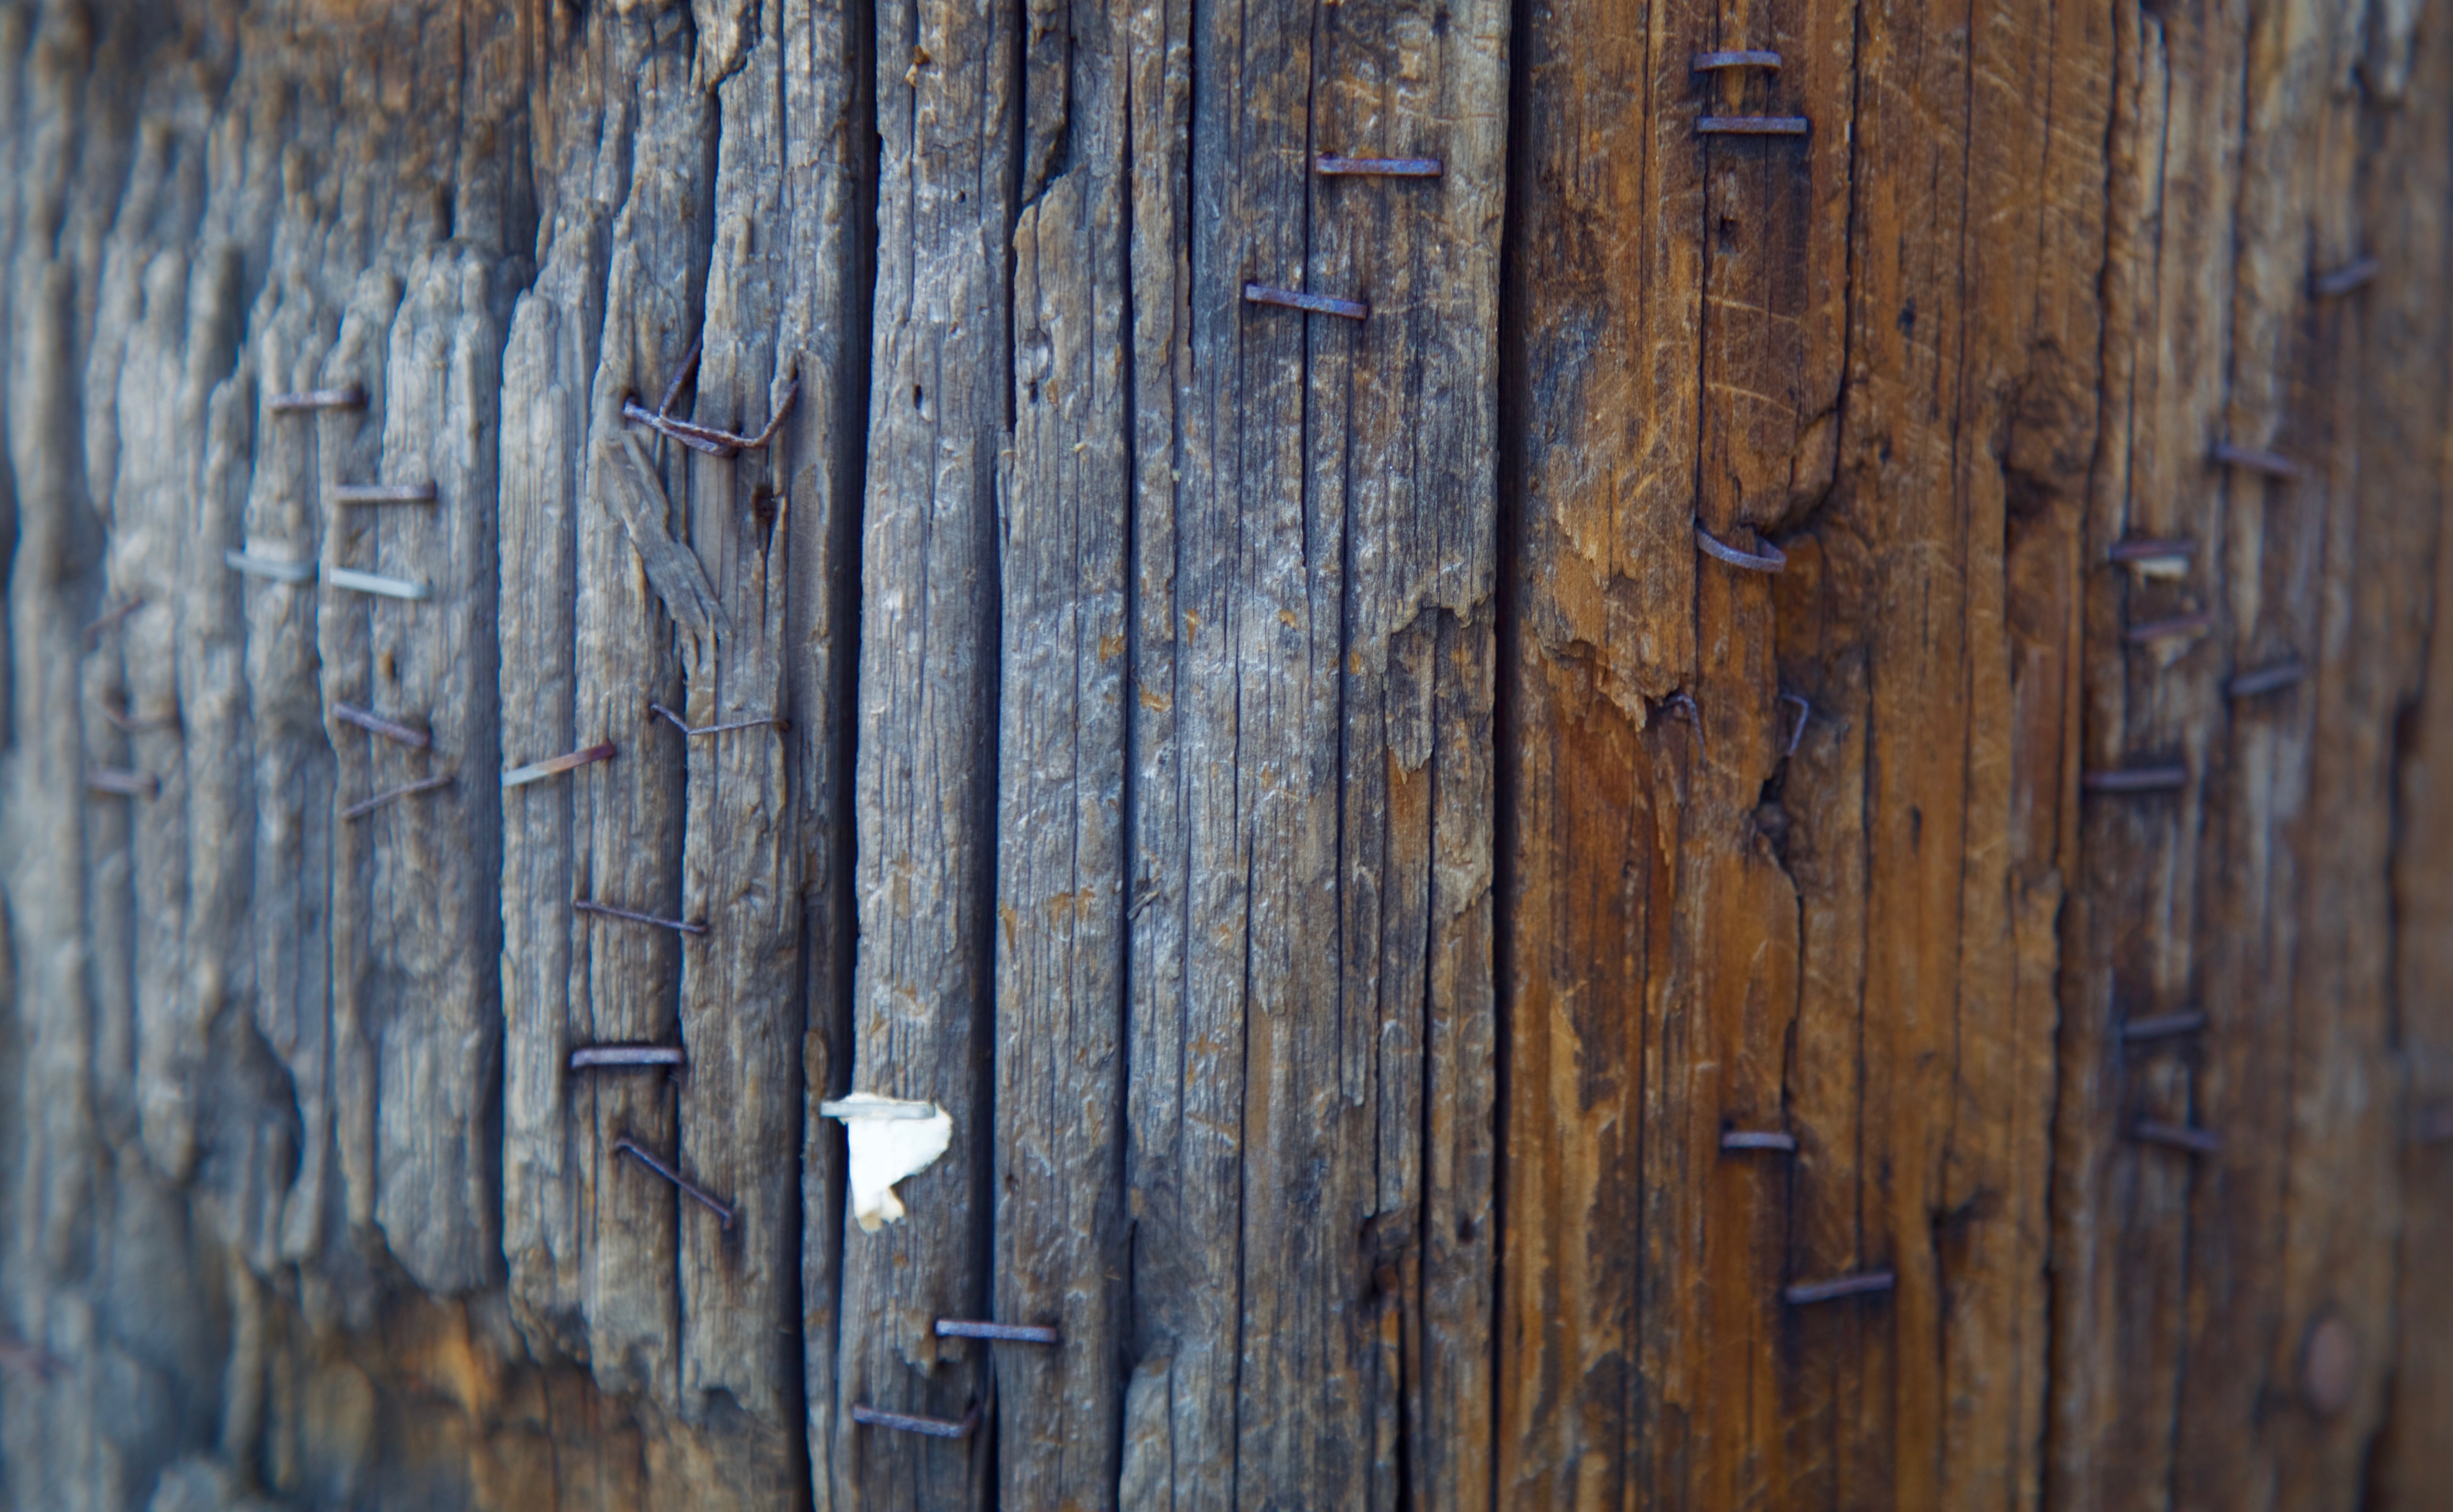
wood, texture, floor, wall, blue, hardwood